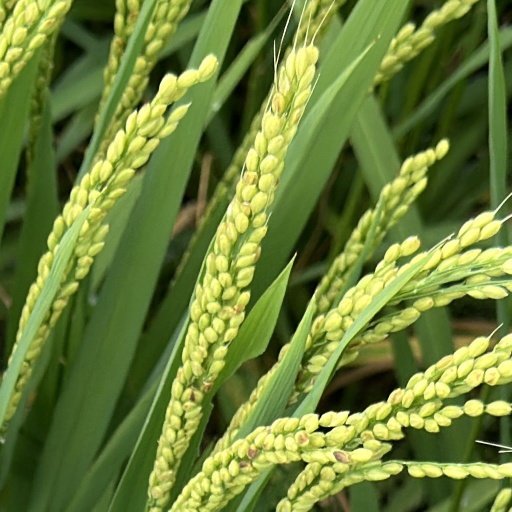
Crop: rice